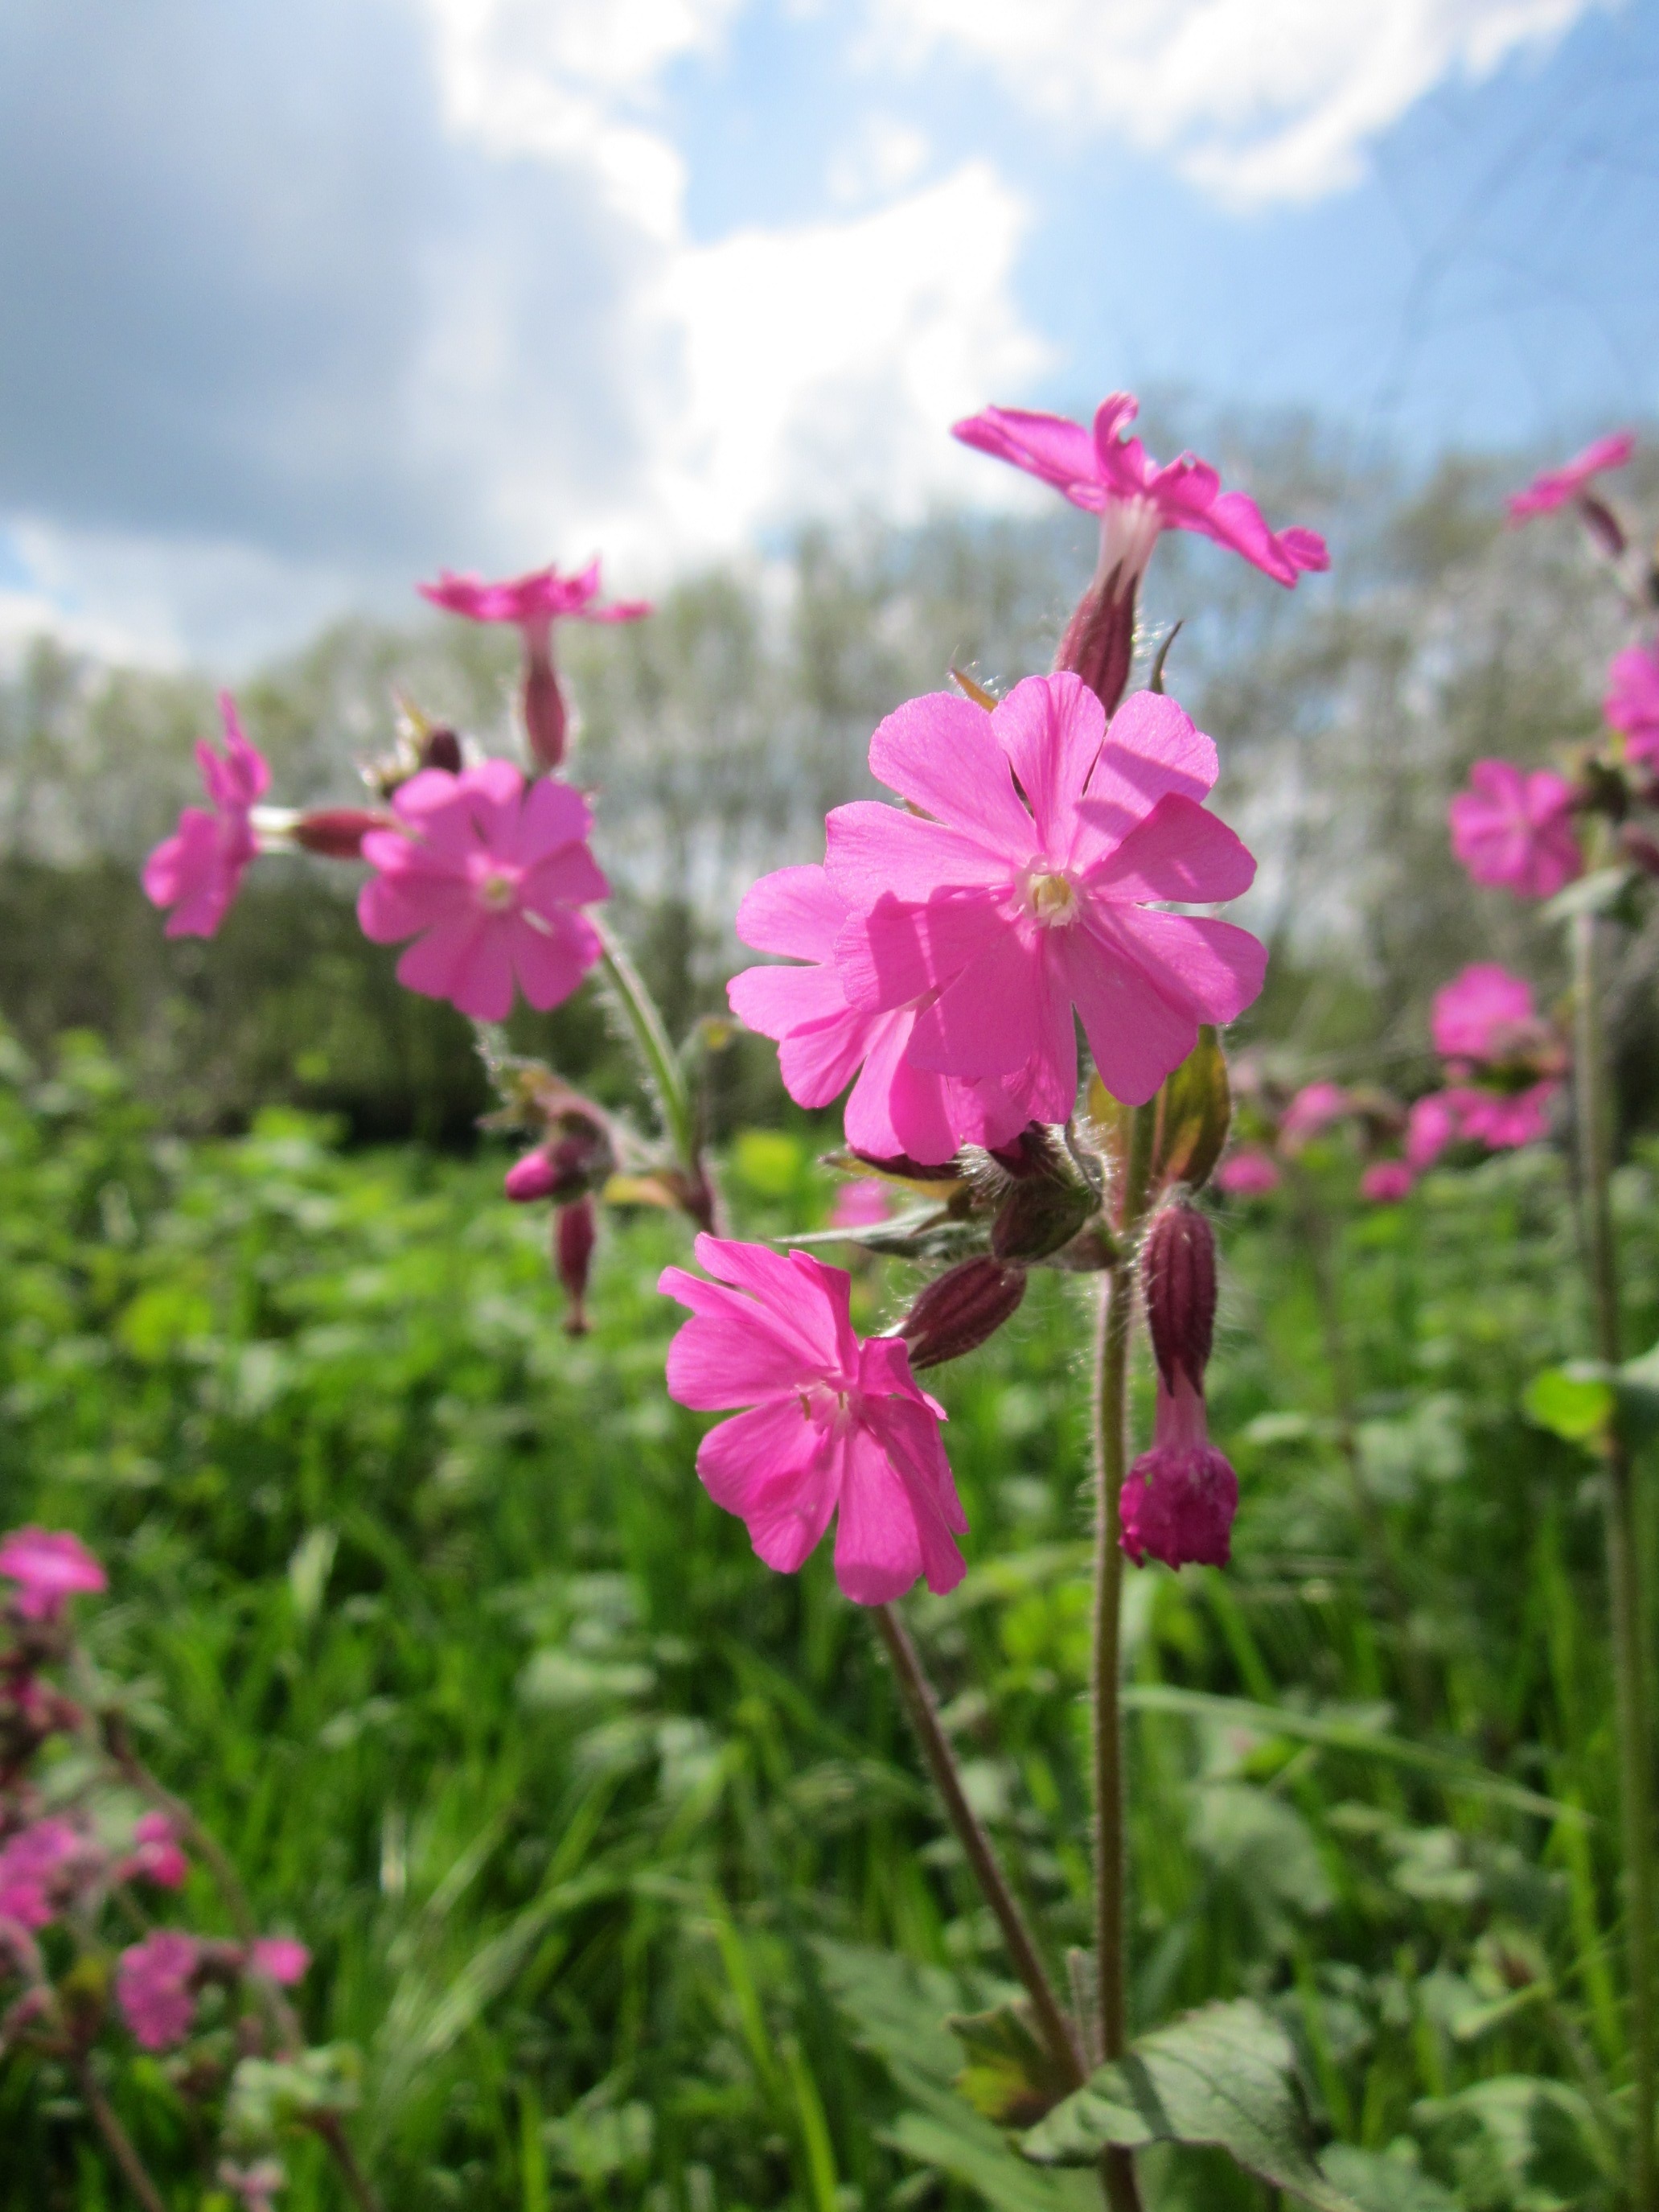
plant, meadow, flower, macro, botany, blooming, pink, flora, wildflower, species, flowering plant, red campion, silene dioica, annual plant, land plant, everlasting sweet pea